Varaidzo Kativhu

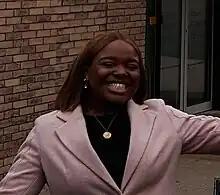
Kathivu in 2021

Varaidzo (Vee) Kativhu is a Zimbabwean education activist and social-media personality. She has won a Diana Award and she was listed on the BBC's 100 Women list in 2023 as a "Content creator and YouTuber" only. More recently, Kativhu received an honorary degree from the University of Bradford.